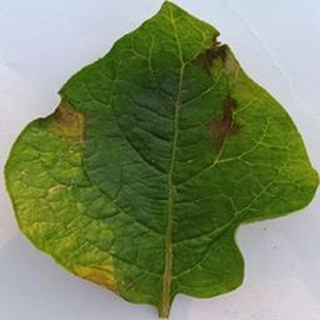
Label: potato_late_blight